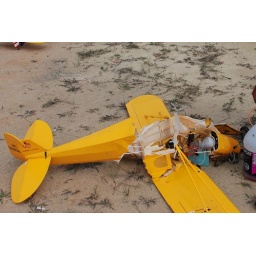
seconds ago this aircraft were flying violently in the sky